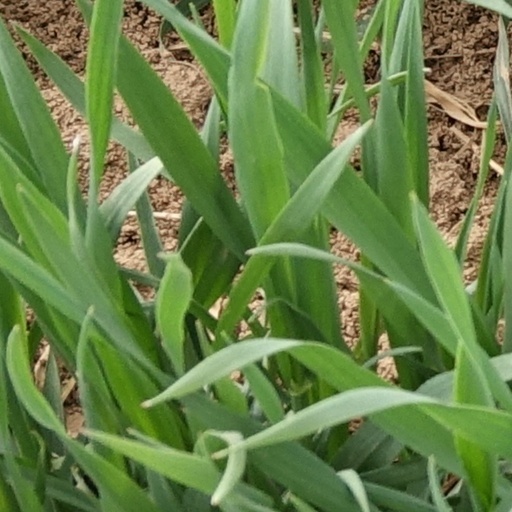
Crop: wheat